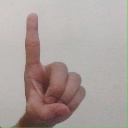
अक्षर: ड